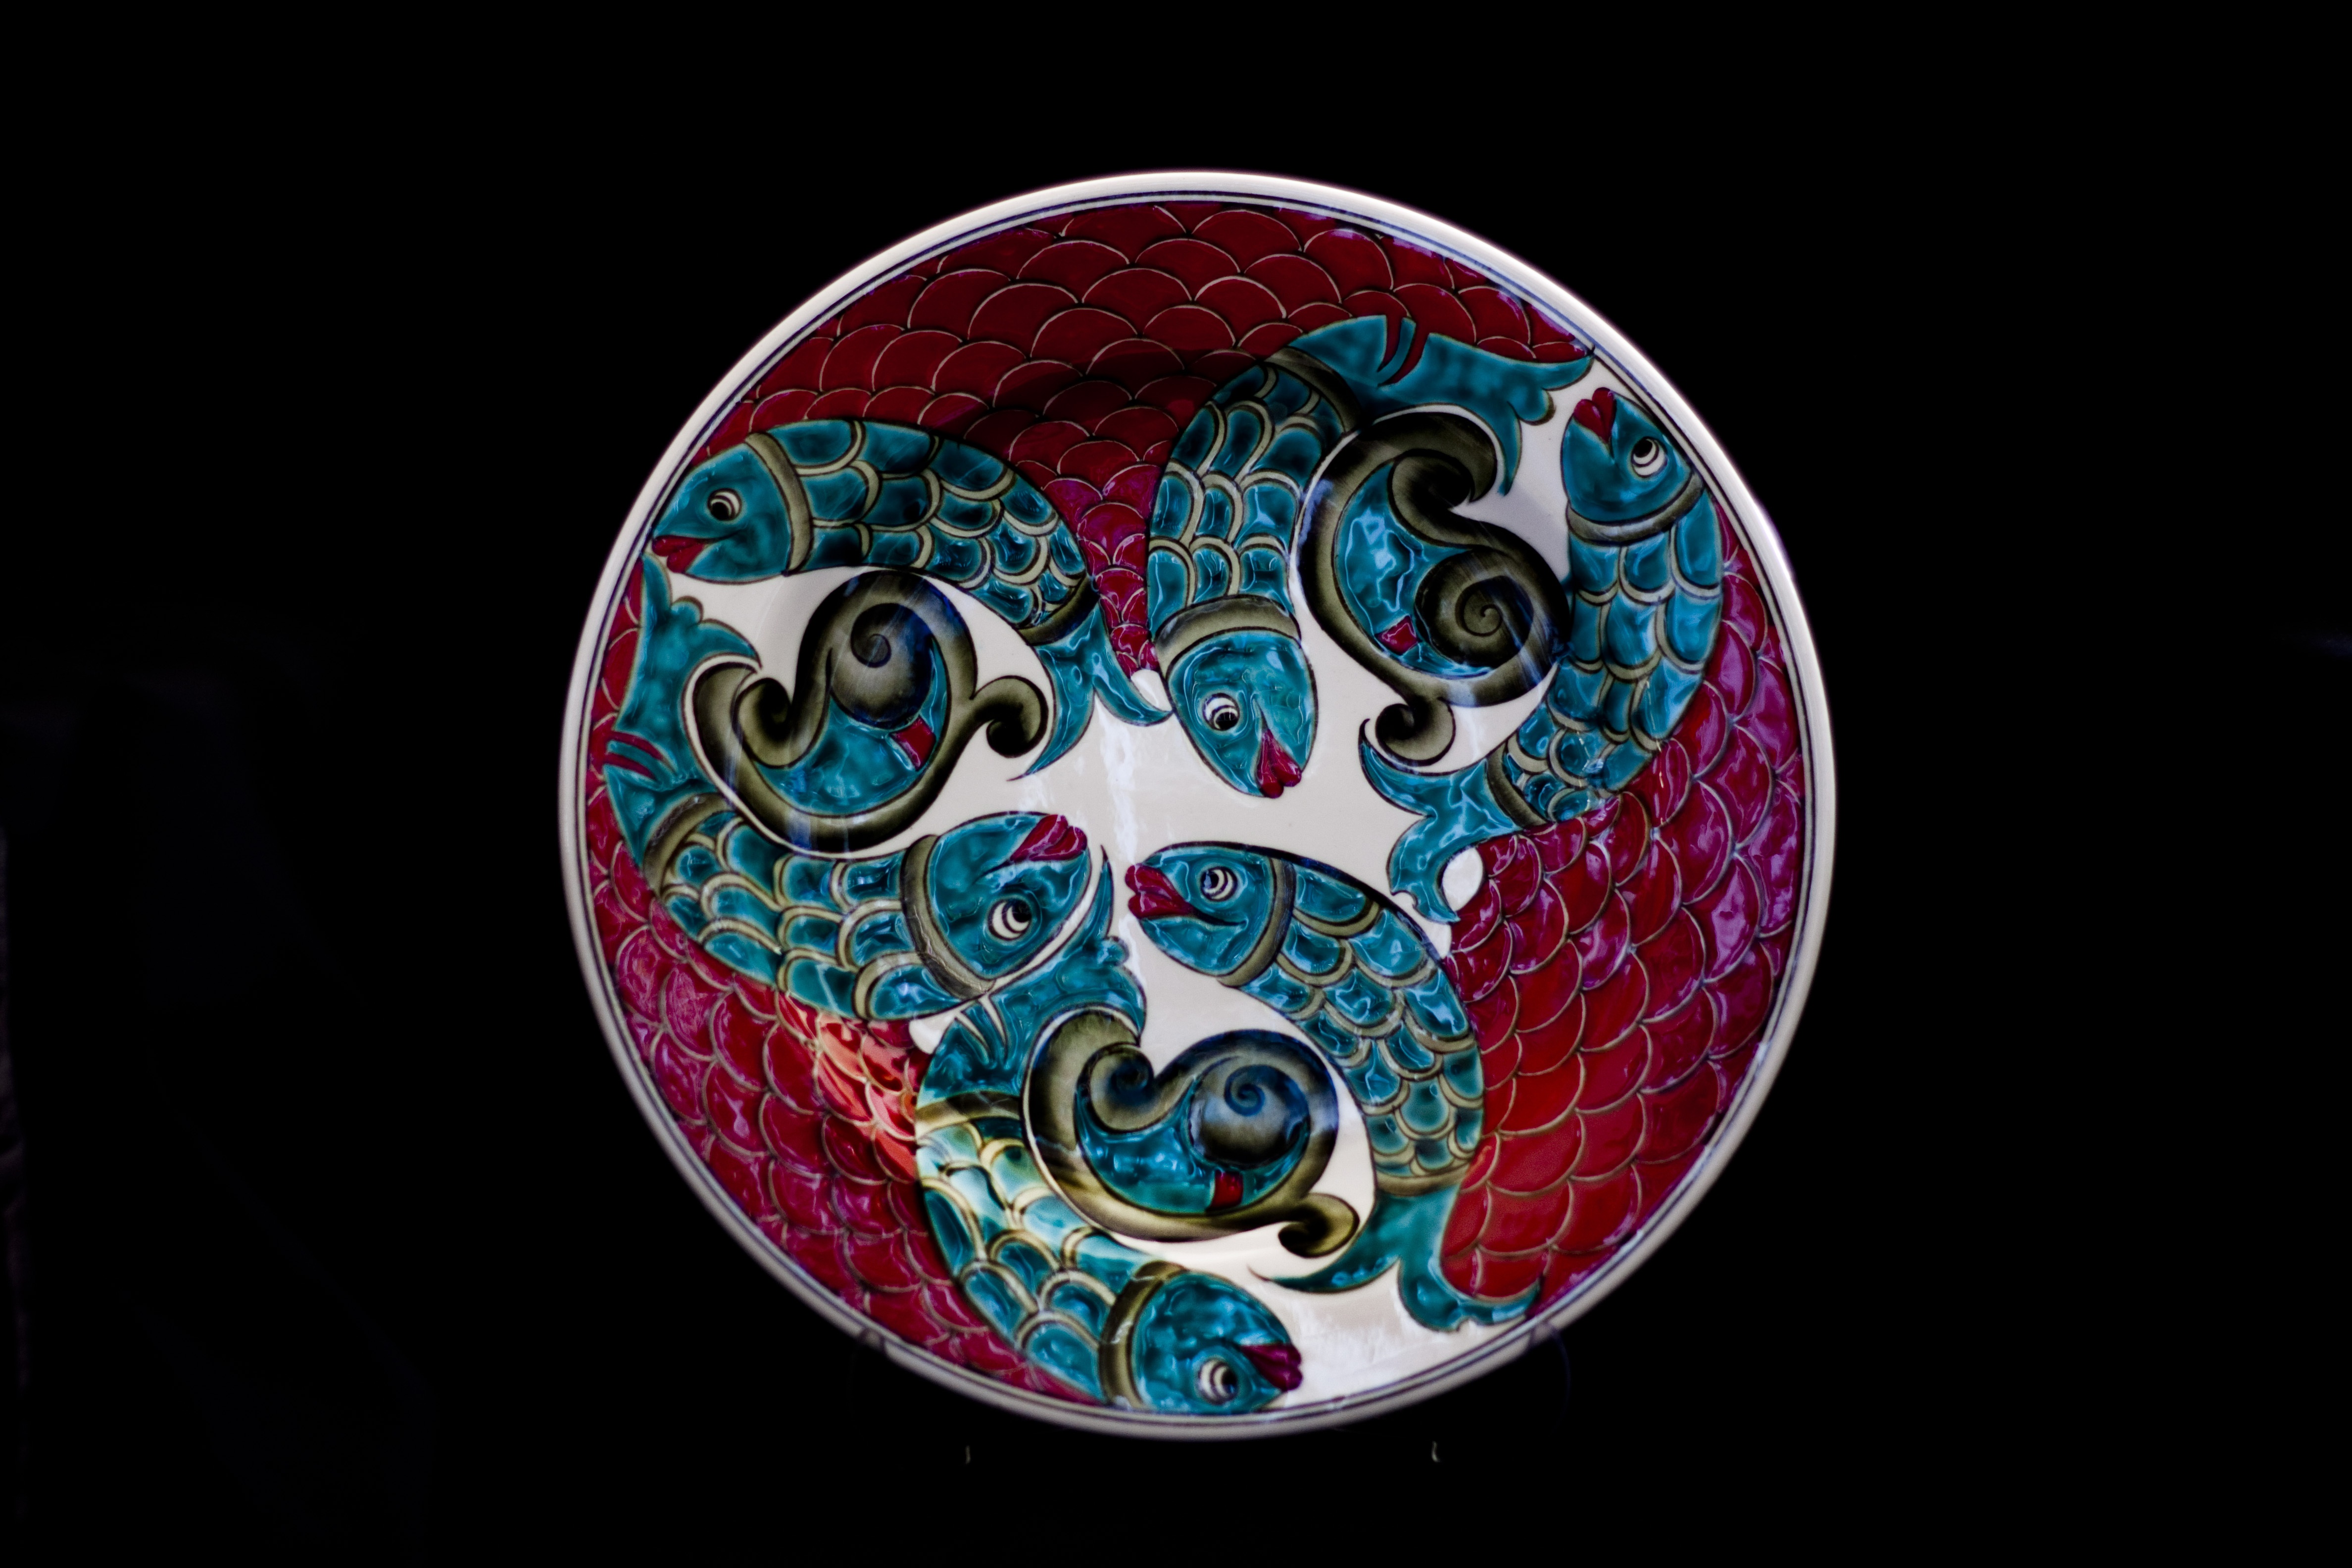
ceramic, plate, tile, skull, circle, human body, art, illustration, turkey, organ, handicrafts, increased, atalay melahat glow, hare tile